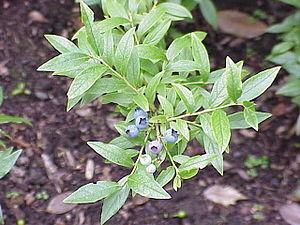
Le Bleuet à feuilles étroites, aussi connu sous divers autres noms, est une espèce d'arbustes à petits fruits comestibles, de la famille des Ericaceae. C'est un arbuste de 30 cm, étalé et très ramifié croissant dans l'est de l'Amérique du Nord. Le fruit de l'arbuste, le bleuet, est le symbole de Dolbeau-Mistassini, dans la région du Lac-Saint-Jean au Québec, ville considérée comme la « capitale mondiale du bleuet ». Il est aussi le fruit symbole de l'État du Maine aux États-Unis. Il ne faut pas confondre l'airelle à feuilles étroites avec la myrtille. Le nom bleuet se réfère aux espèces qui ne poussent qu'en Amérique du Nord, alors que le nom de myrtille s'applique aux espèces qui poussent en Europe et en Asie. Au Canada, les espèces proches sont Vaccinium myrtilloides ou airelle fausse-myrtille, et Vaccinium corymbosum ou airelle en corymbe, dont les cultivars constituent aussi les variétés à gros fruits cultivées au Canada et aux États-Unis.